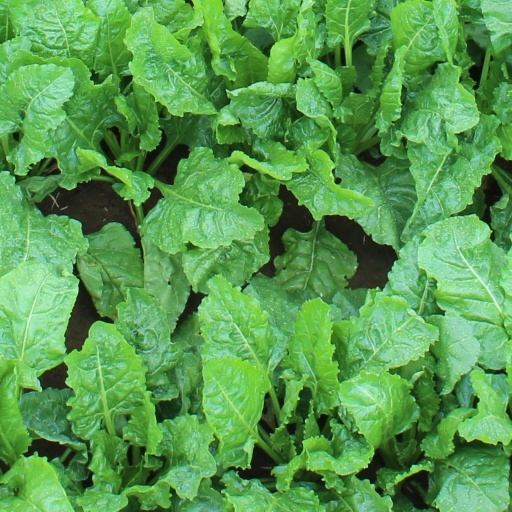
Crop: sugar beet